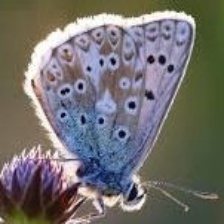
Species: CHALK HILL BLUE
Butterfly family (ImageNet category): lycaenid_butterfly